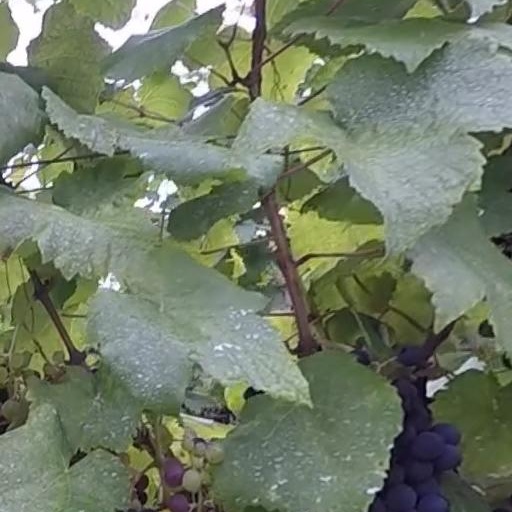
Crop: grape